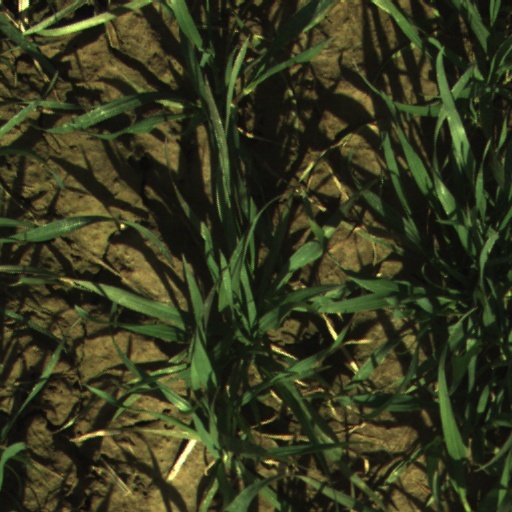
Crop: wheat